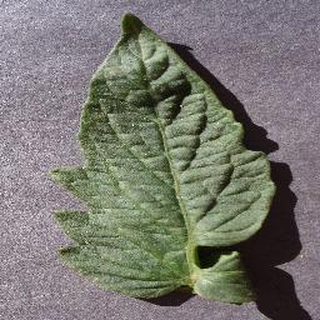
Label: healthy_tomato